Dgħajsa

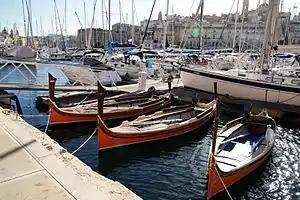
Dgħajjes in Birgu in 2013

The dgħajsa tal-pass (also known as the "dgħajsa tal-mogħdija") is a traditional water taxi from Malta. The boat developed in the 17th century, and was extensively used to ferry passengers in the Grand Harbour and Marsamxett Harbour between the 18th and 20th centuries. Their use declined in the late 20th century, and today only a few "dgħajjes" remain in operation, ferrying tourists around the harbours. Variants of the boats are still used extensively in rowing regattas held twice a year.